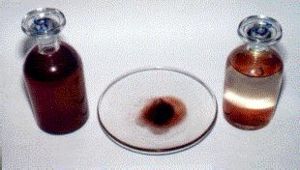
Blodregn
Blodregn fra Kerala
Blodregn er regn, der indeholder fint rødt støv fra Sahara.